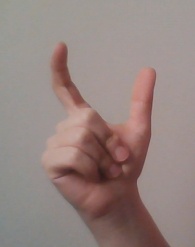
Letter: nun